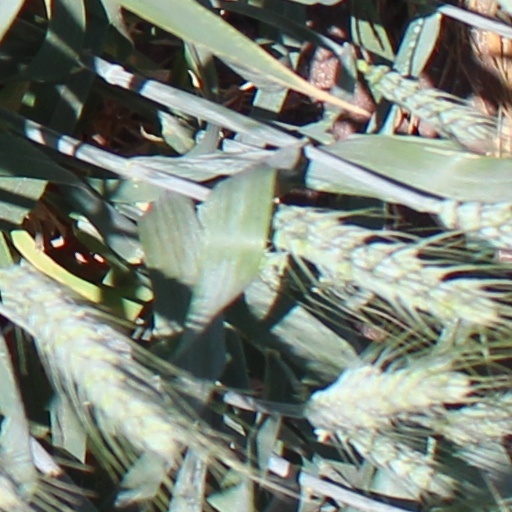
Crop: wheat